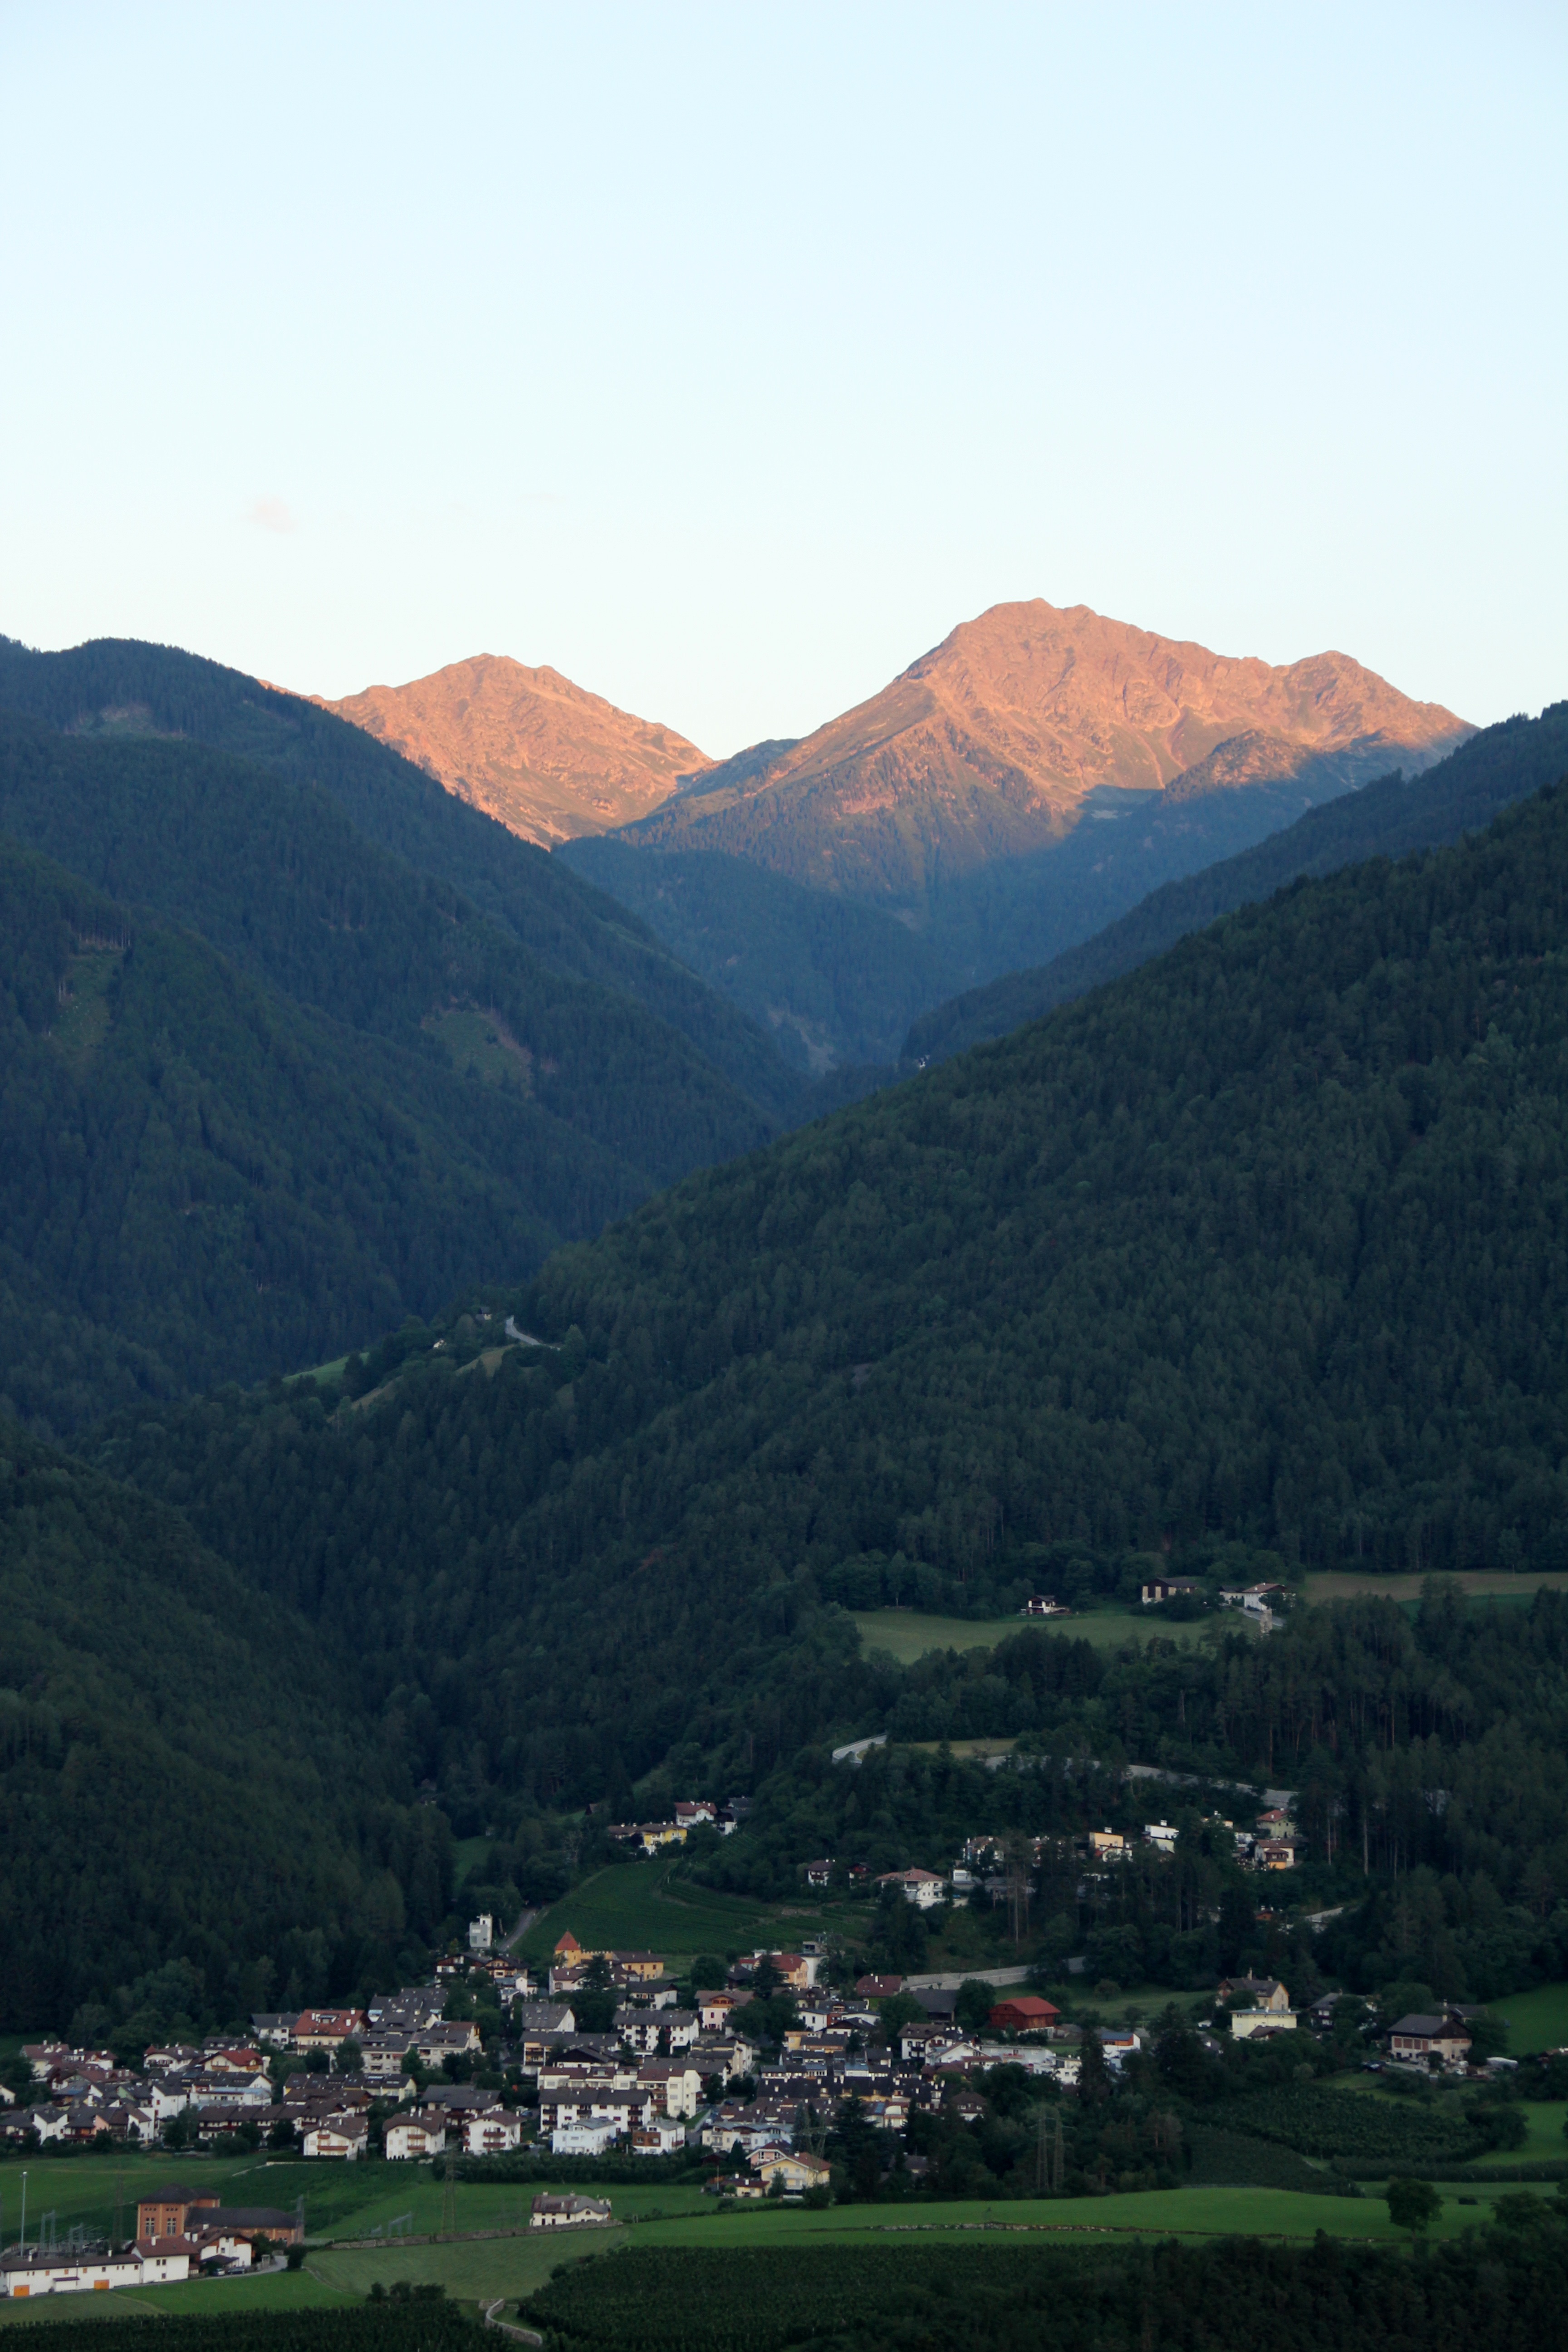
landscape, mountain, hill, lake, valley, mountain range, village, italy, alpine, mountains, alps, plateau, alm, tyrol, rural area, landform, aerial photography, geographical feature, mountainous landforms